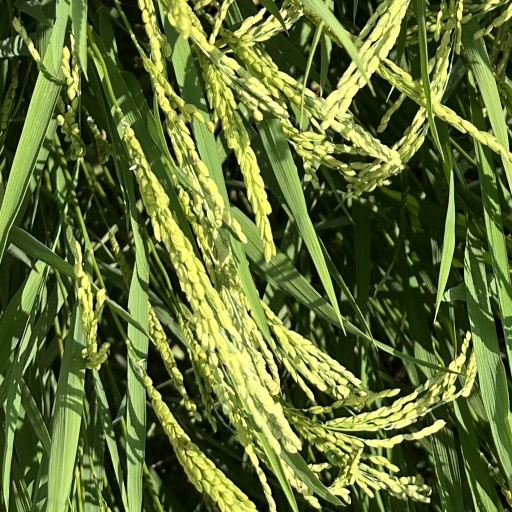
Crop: rice